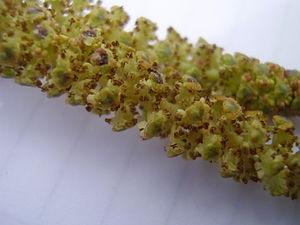
L’aulne glutineux, l’aulne noir, l’aulne poisseux, est un arbre feuillu de la famille des bétulacées, très présent dans la flore indigène de l'Europe. Il est parfois appelé vergne ou verne.